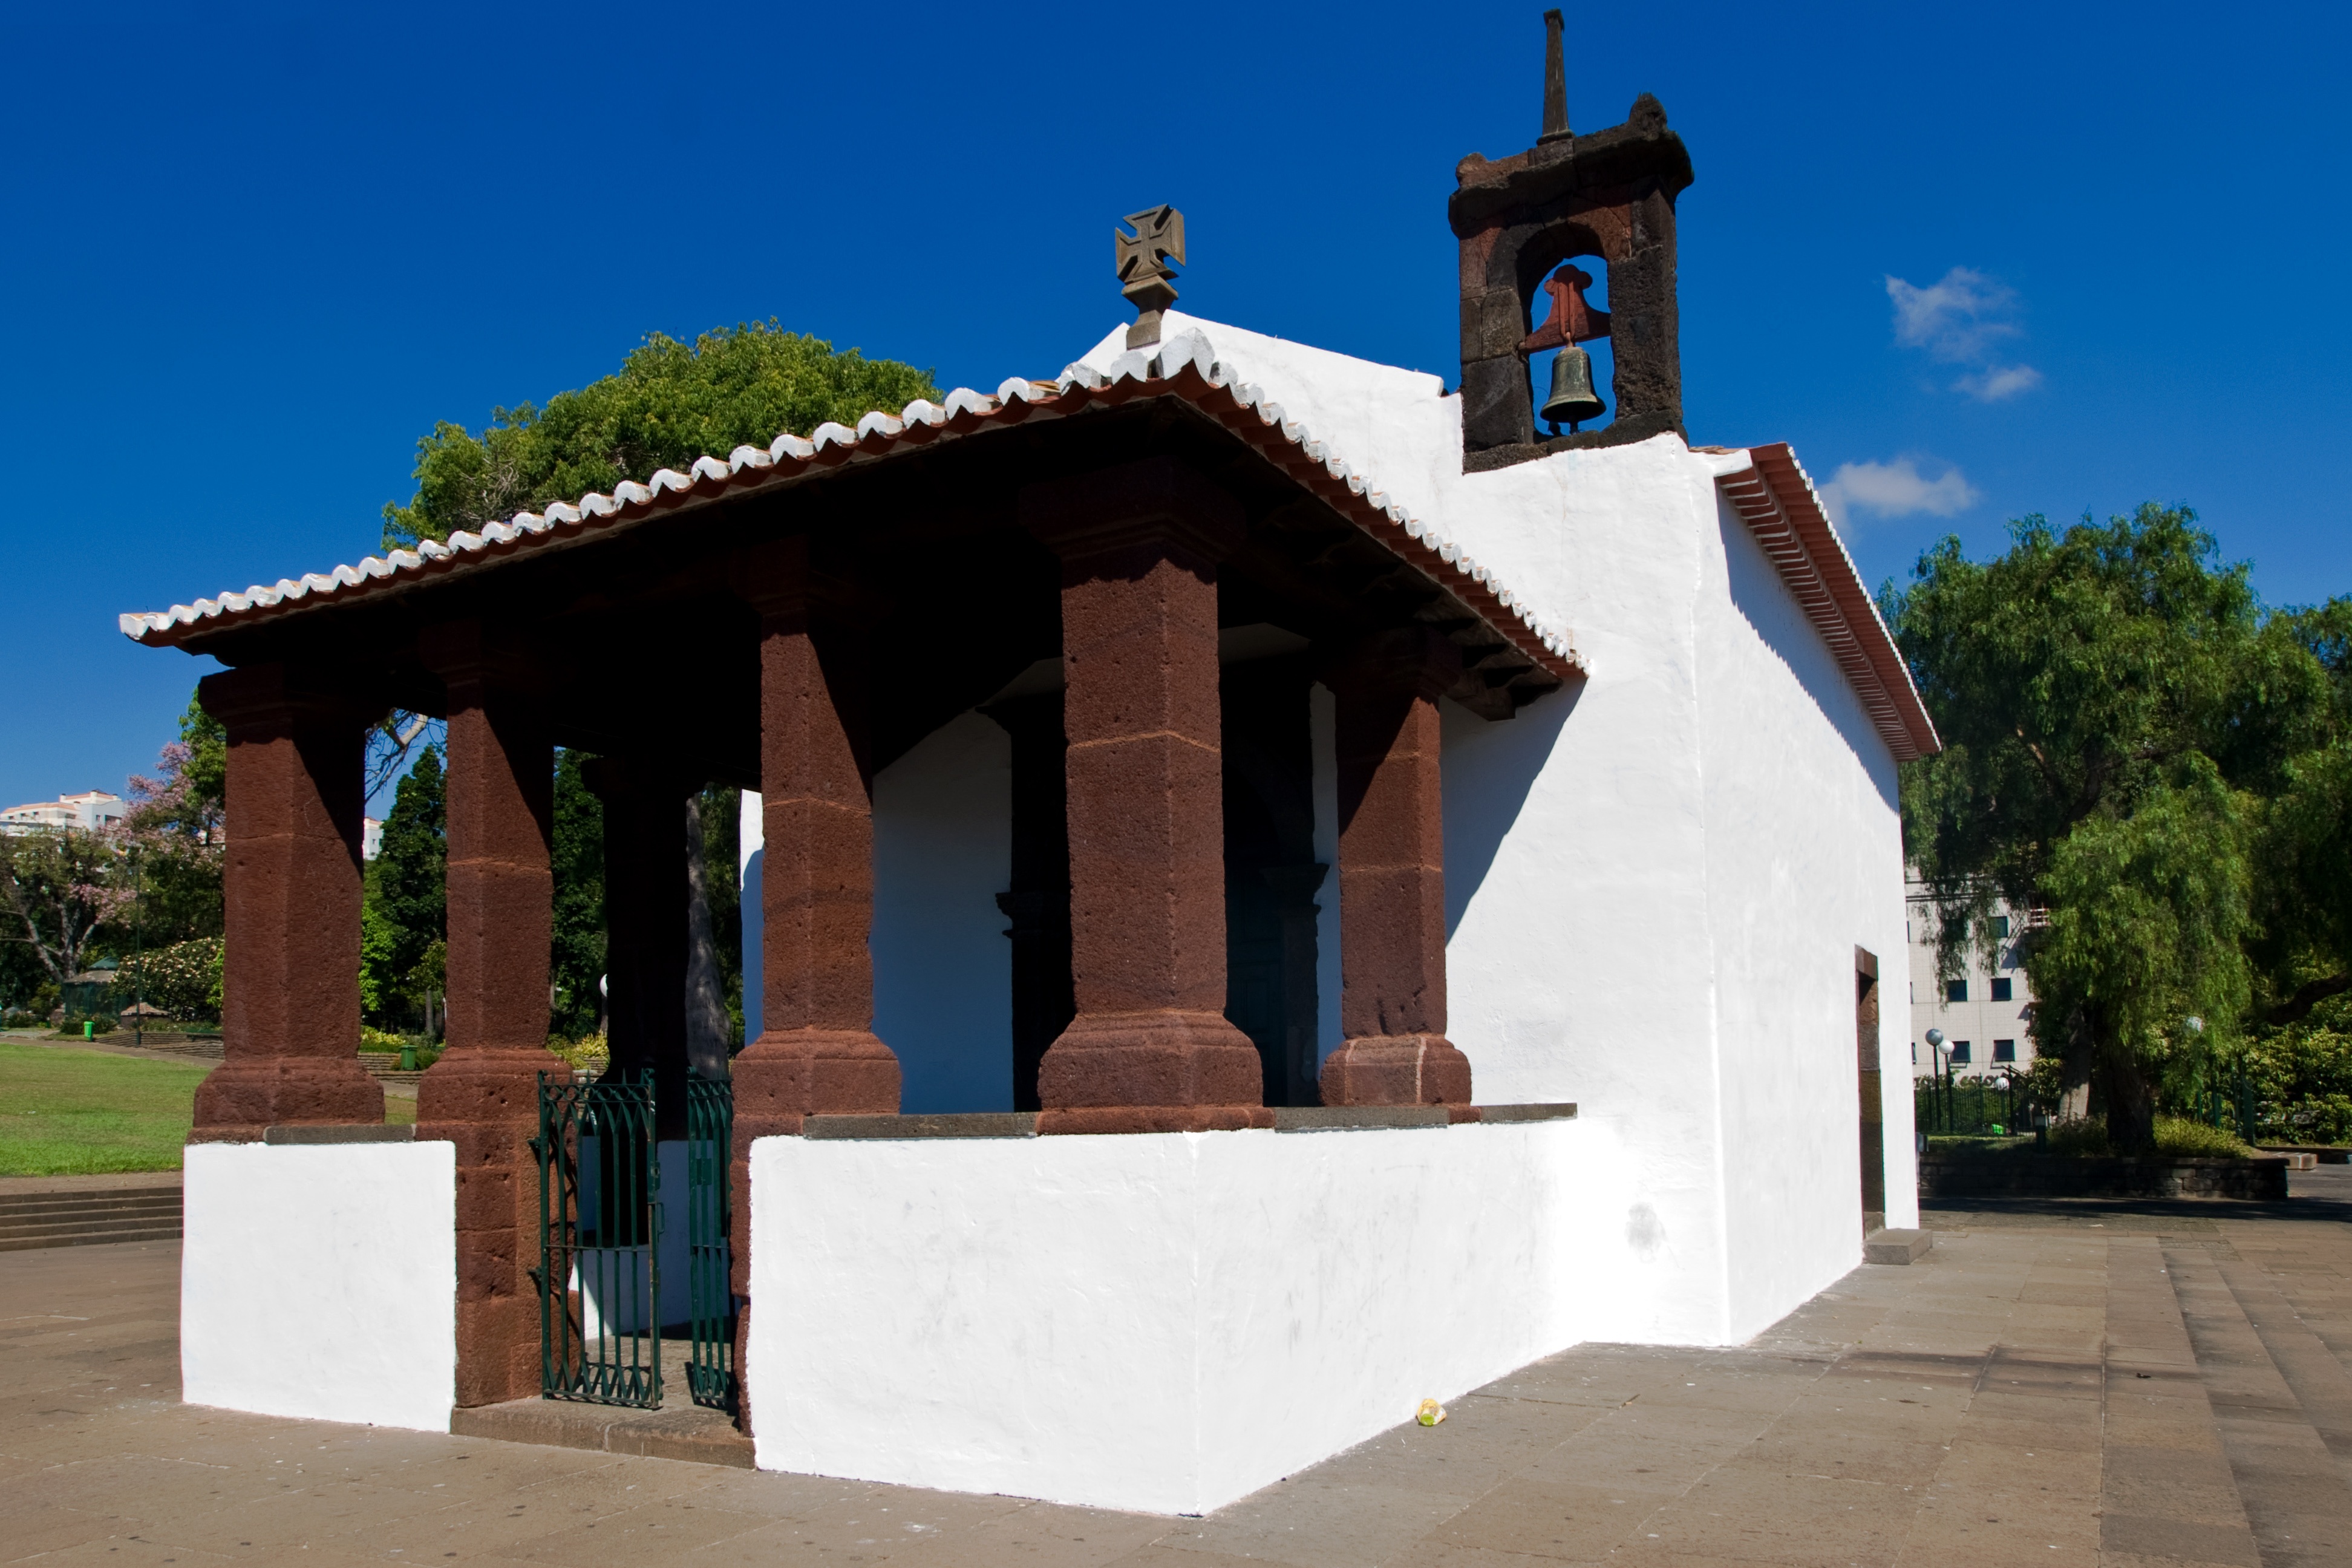
architecture, villa, house, building, vacation, village, church, chapel, tourism, place of worship, temple, monastery, shrine, estate, hacienda, madeira, funchal, spanish missions in california